Novalis

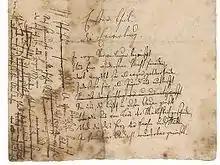
Novalis's handwriting (excerpt from "Heinrich von Ofterdingen")

Together with Friedrich Schlegel, Novalis developed the fragment as a literary artform in German. For Schlegel, the fragment served as a literary vehicle that mediated apparent oppositions. Its model was the fragment from classical sculpture, whose part evoked the whole, or whose finitude evoked infinite possibility, via the imagination. The use of the fragment allowed Novalis to easily express himself on any issue of intellectual life he wanted to address, and it served as a means of expressing Schlegel's ideal of a universal "progressive universal poesy", that fused "poetry and prose into an art that expressed the totality of both art and nature". This genre particularly suited Novalis as it allowed him to express himself in a way that kept both philosophy and poetry in a continuous relationship. His first major use of the fragment as a literary form, "Pollen", was published in the "Athenaeum" in 1798. English translations include: